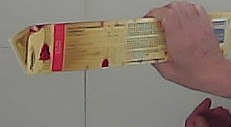
Product: toblerone_white